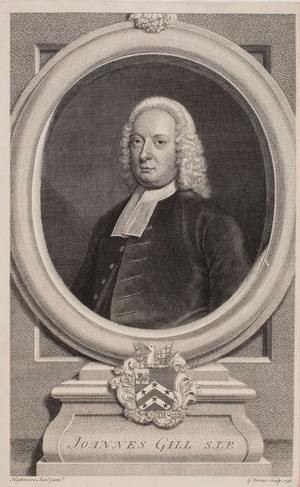
John Gill était un pasteur baptiste réformé anglais, un bibliste érudit et un théologien aux fermes convictions calvinistes. Les relations de Gill avec l'hyper-calvinisme font l'objet d'un débat académique.